Little Nemo

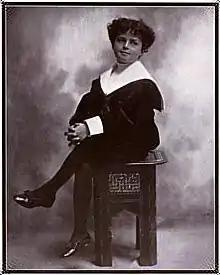
Winsor McCay's son Robert served as the model for Nemo.

In 1905, McCay got "an idea from the "Rarebit Fiend" to please the little folk". That October, the full-page Sunday strip "Little Nemo in Slumberland" debuted in the "Herald". Considered McCay's masterpiece, its child protagonist, whose appearance was based on McCay's son Robert, had fabulous dreams that would be interrupted with his awakening in the last panel. McCay experimented with the form of the comics page, its timing and pacing, the size and shape of its panels, perspective, architectural and other detail.